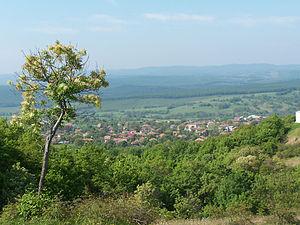
La commune de Primorsko est située dans l'est de la Bulgarie.